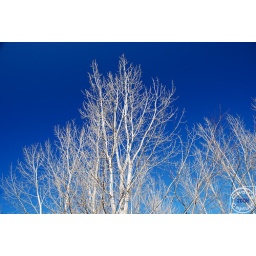
Love the blue against the white branches